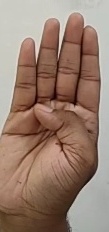
ASL sign: B